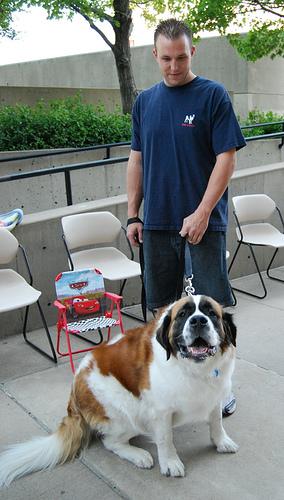
Breed: saint bernard